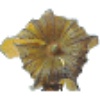
Label: images